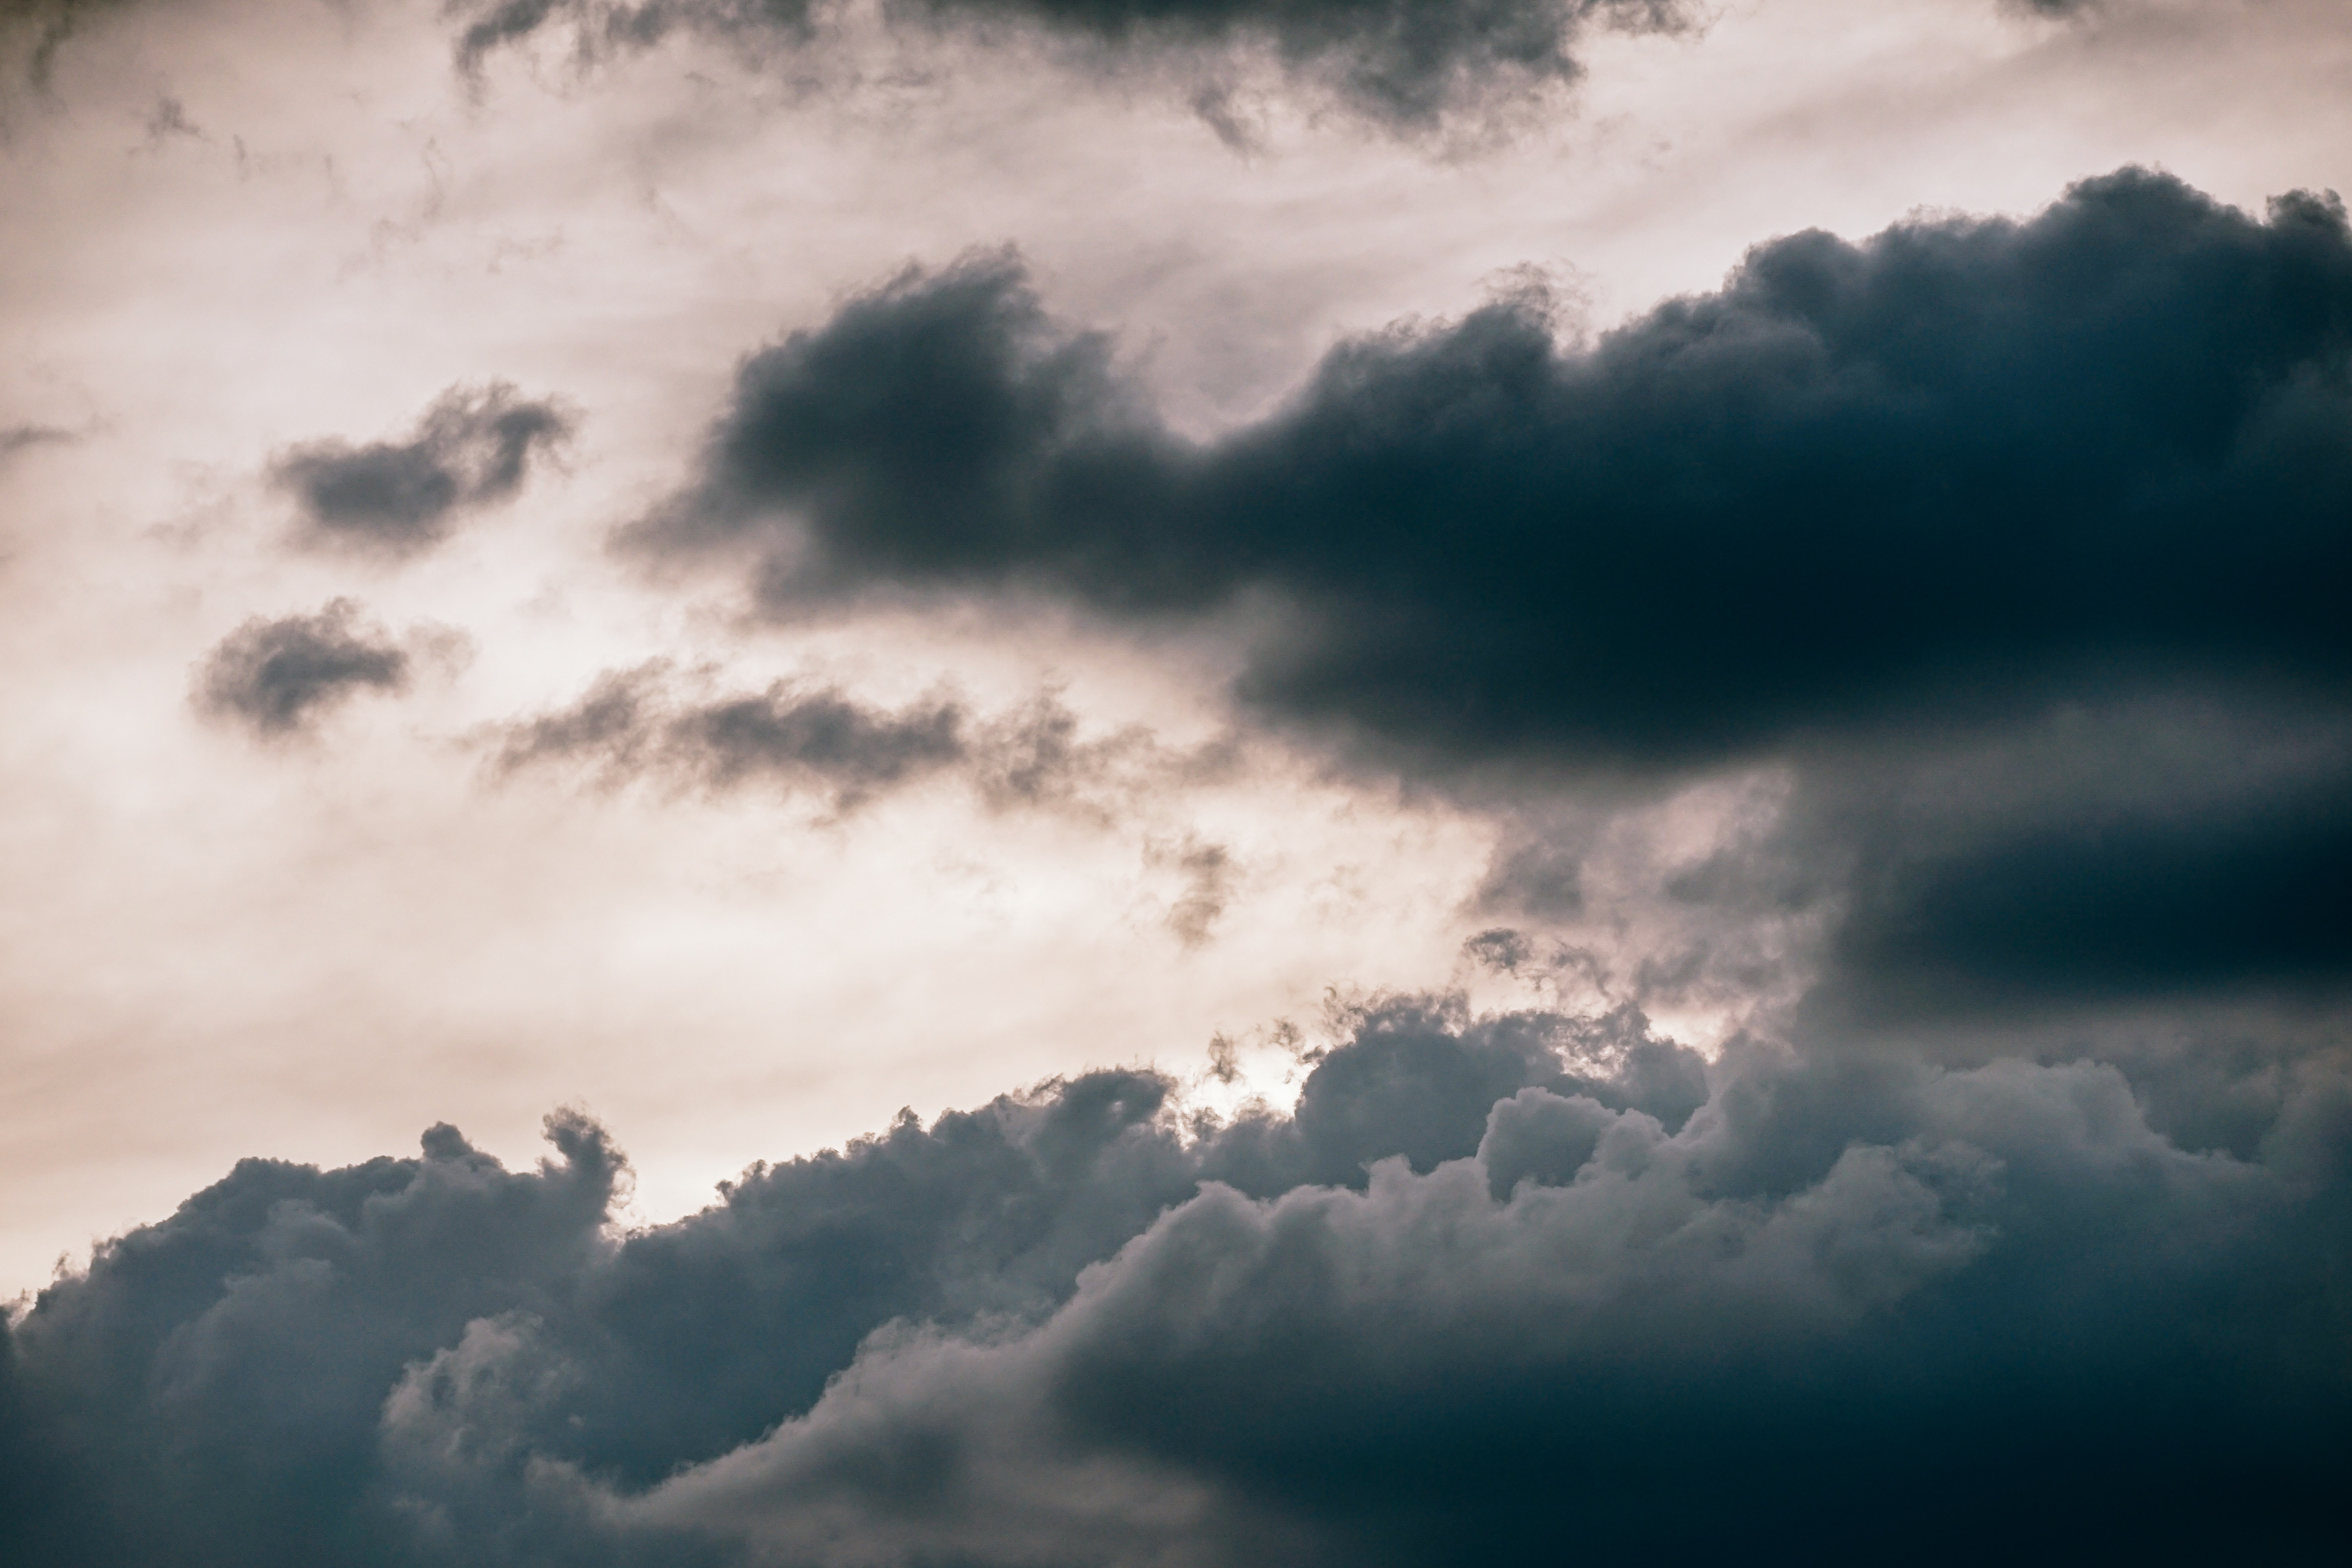
sky, cloud, daytime, cumulus, atmosphere, blue, atmospheric phenomenon, meteorological phenomenon, morning, sunlight, evening, calm, dusk, tree, horizon, photography, geological phenomenon, afterglow, landscape, darkness